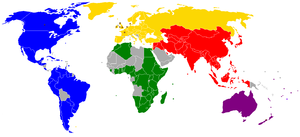
Badminton World Federation / BWF's formål og struktur
WBF's medlemslande med farver svarende til de fem kontinentale forbund
Badminton World Federation er badmintonsportens internationale organisation, der er øverste myndighed for sporten. BWF har 165 medlemslande og støttes i øvrigt af IOC og de nationale olympiske komiteer.